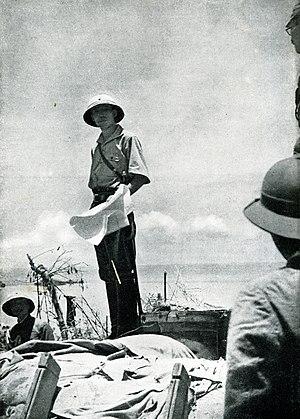
Morihiro Higashikuni, anciennement Son altesse impériale le prince Morihiro Higashikuni, né le 6 mai 1917 à Tokyo et décédé d'un cancer du poumon à l'âge de 51 ans le 1ᵉʳ février 1969 dans cette même ville, est un membre d'une branche de la famille impériale du Japon et époux de Shigeko Higashikuni, une des filles de l'empereur Shōwa.